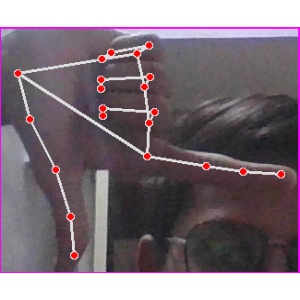
अक्षर: ख